Finnish Civil War

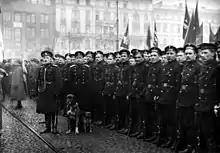

The February Revolution removed Tsar Nicholas II. The collapse of the Russian Empire was caused by military defeats, war-weariness against the duration and hardships of the Great War, and the collision between the most conservative regime in Europe and a Russian people desiring modernisation. The Tsar's power was transferred to the State Duma (Russian Parliament) and the left-leaning Provisional Government, but this new authority was challenged by the Petrograd Soviet (city council), leading to dual power in the country.